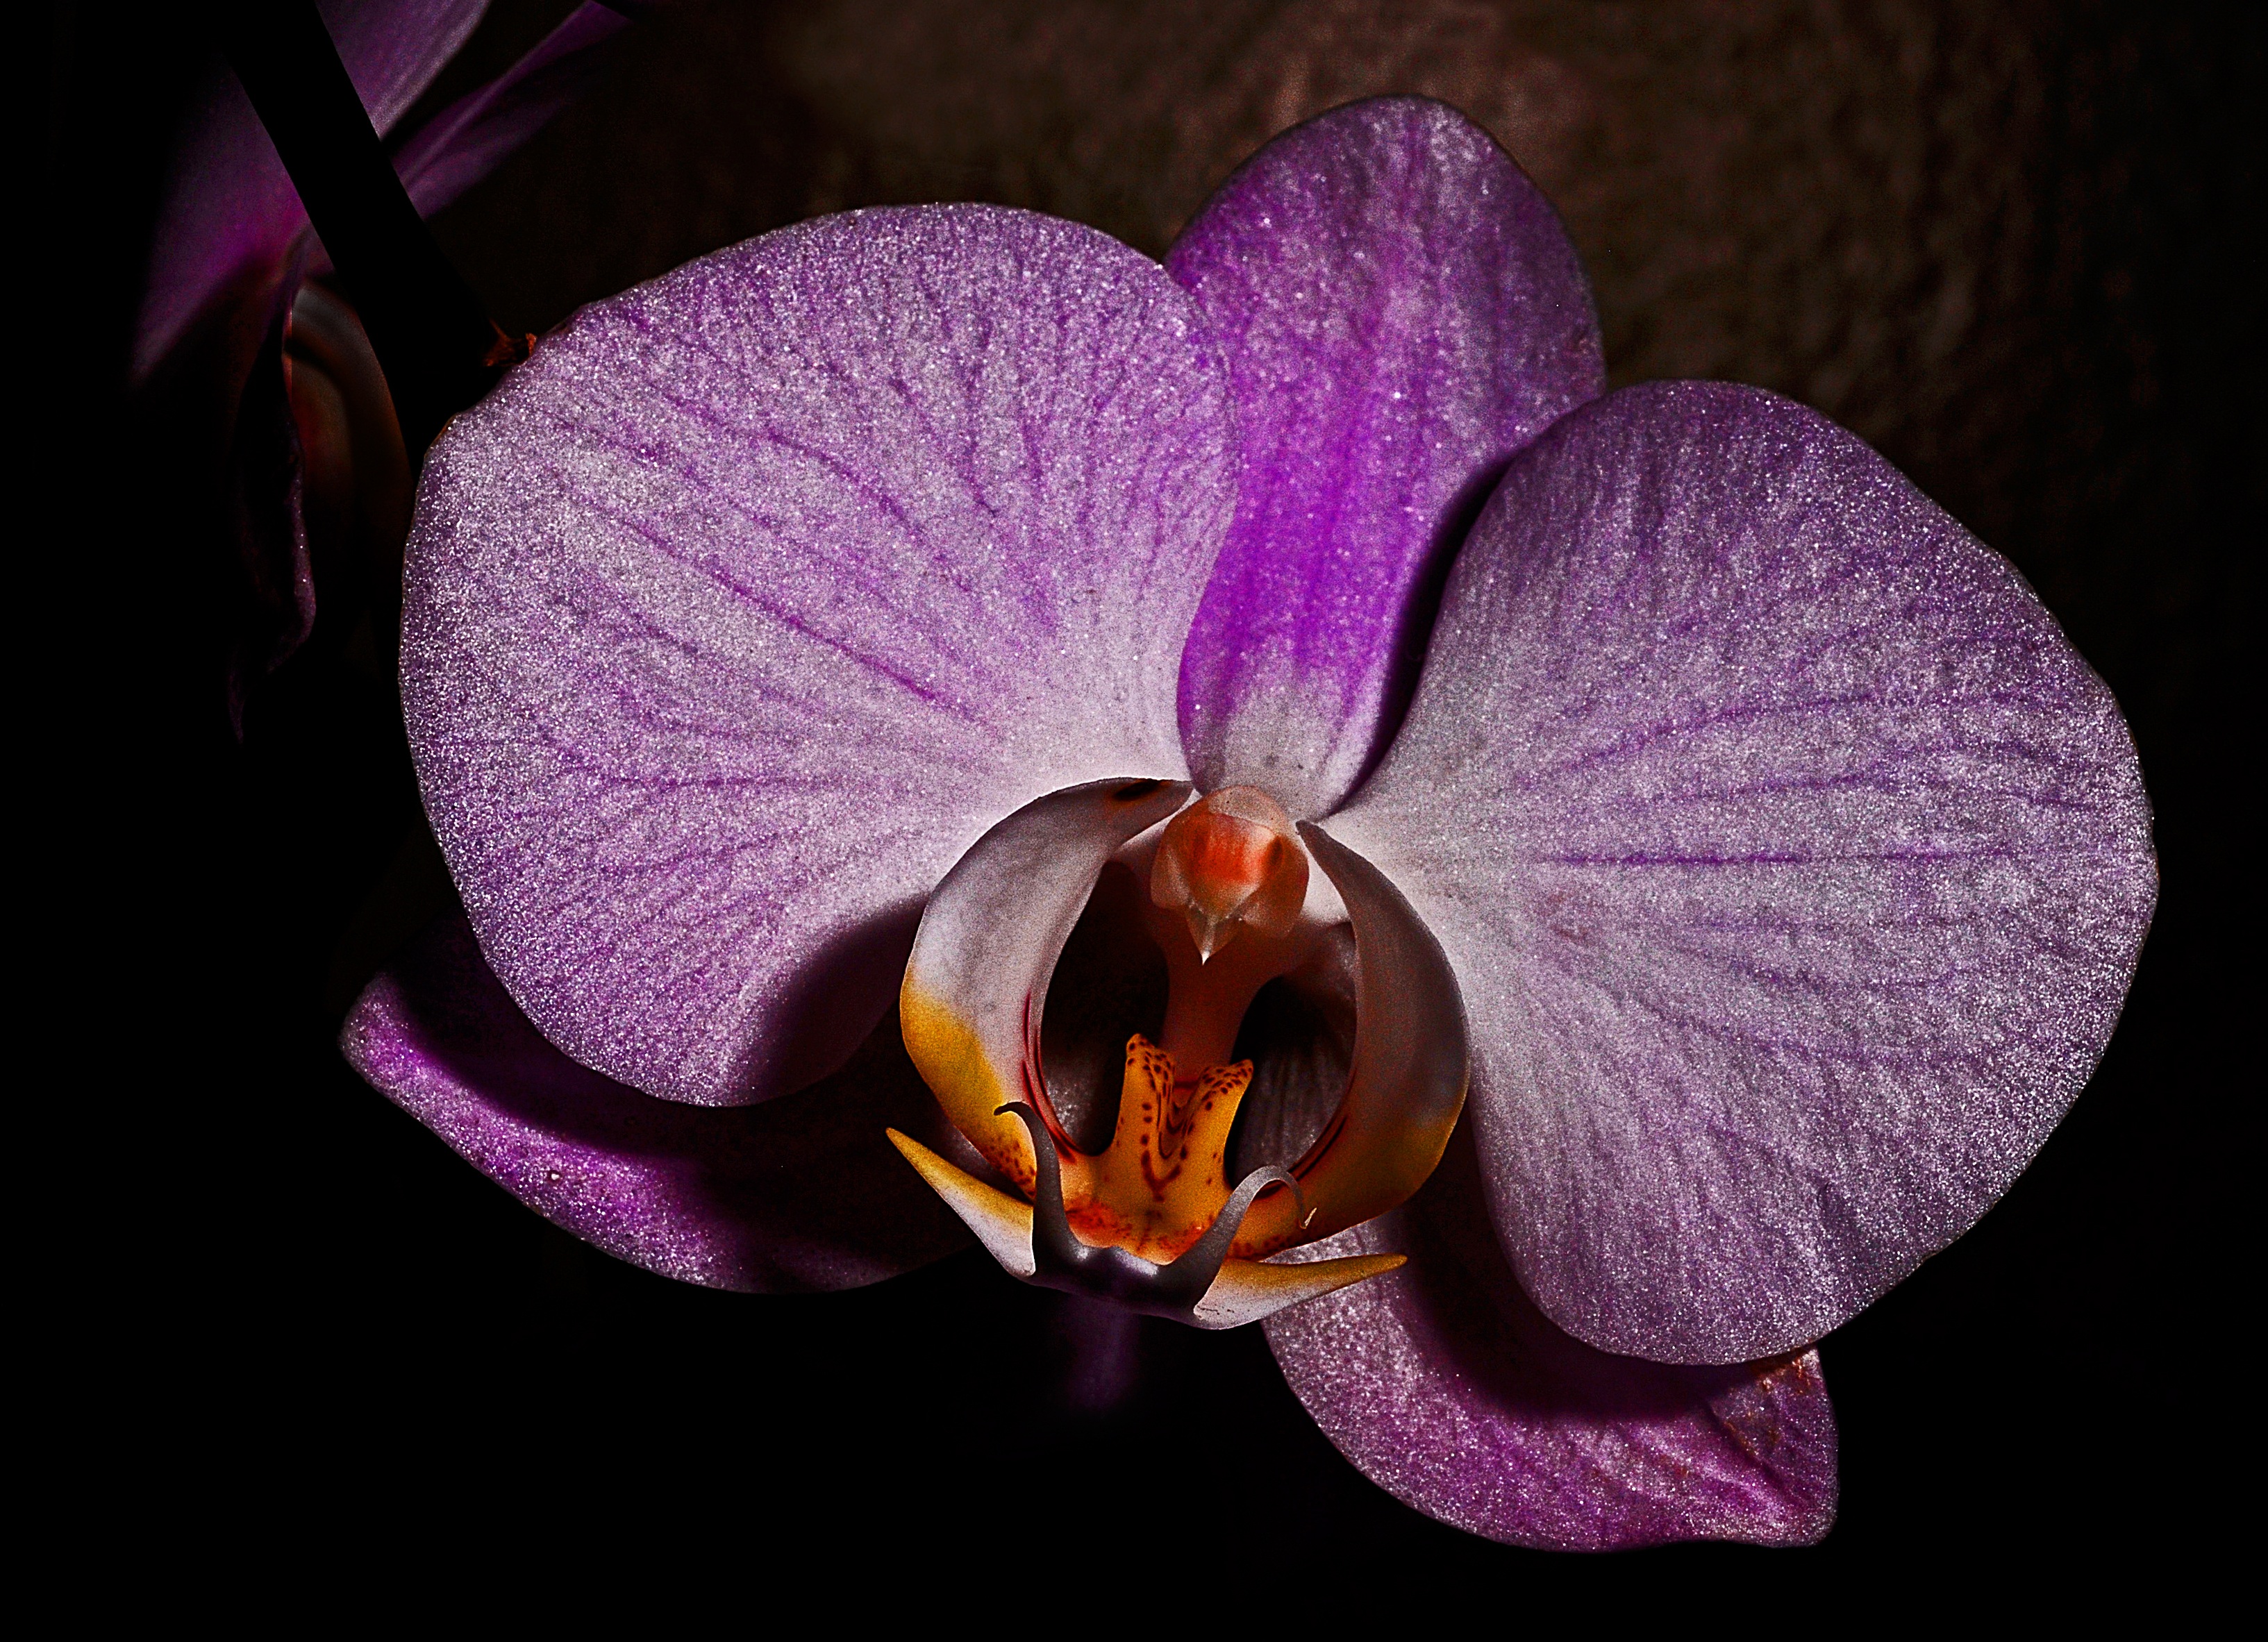
nature, blossom, growth, plant, photography, flower, purple, petal, bloom, floral, environment, tropical, color, macro, natural, botany, flora, botanical, orchid, close up, human body, tropic, decorative, iris, eye, violet, organ, exotic, macro photography, flowering plant, land plant, moth orchid, violet family